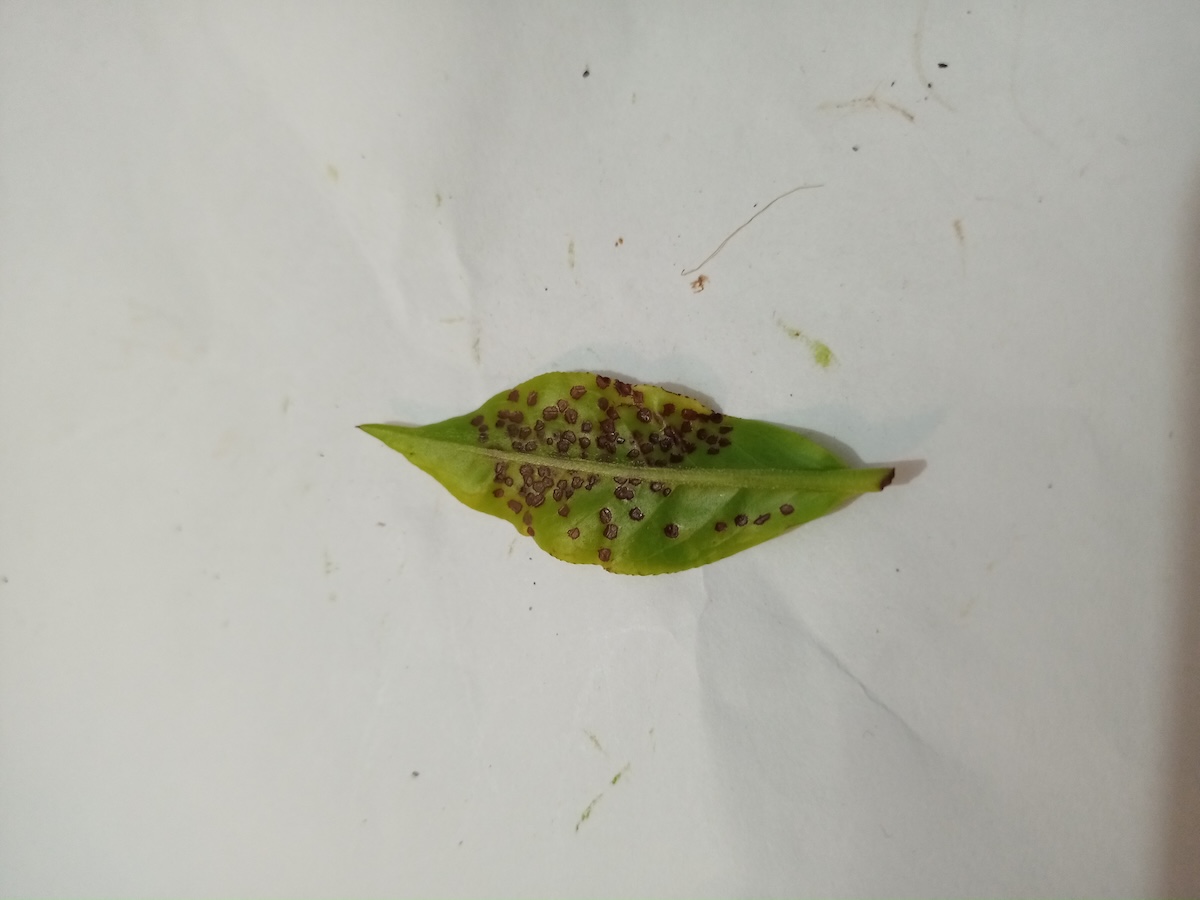
Label: Helopeltis